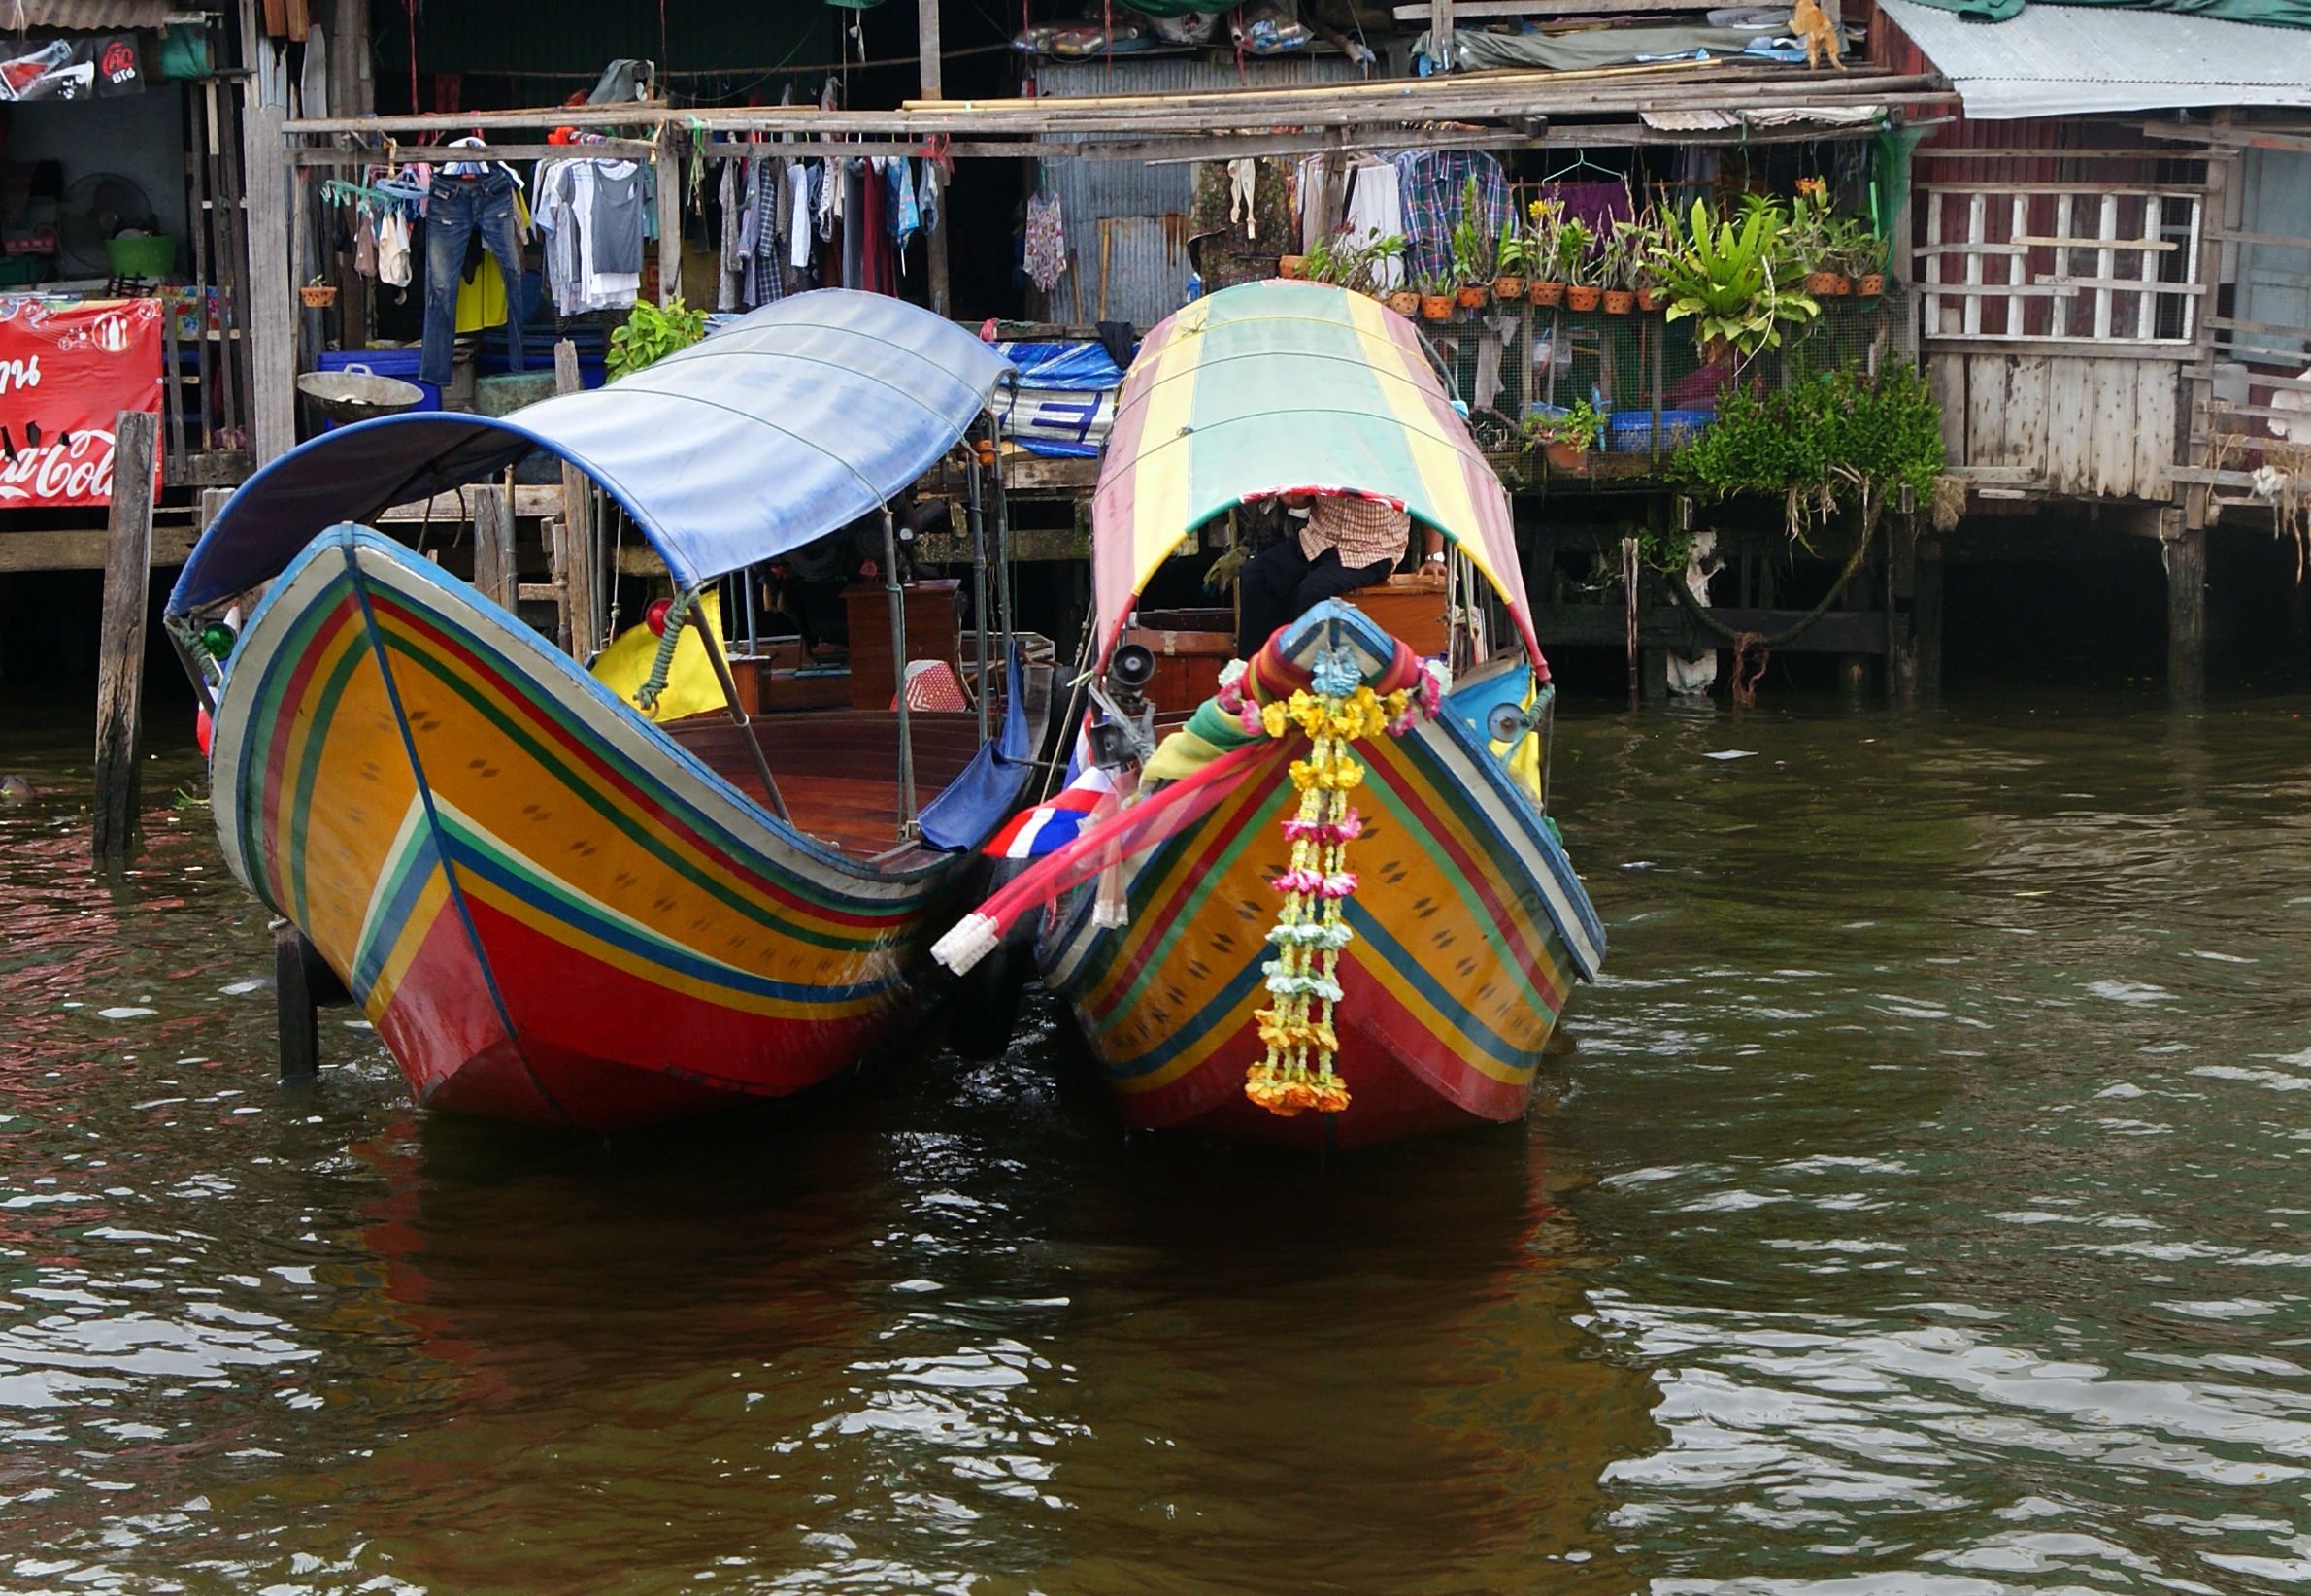
boat, vehicle, asia, waterway, boating, buddha, bangkok, temples, wats, watercraft, riverboats, totallythailand, rivercrusingbangkok, bangkoksightseeing, thailang, anantaracruise, ricebargecruisebangkok